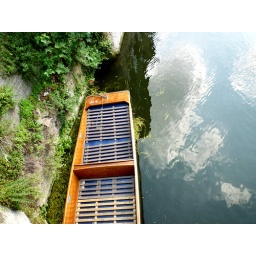
A painting of the sky beside a punting boat